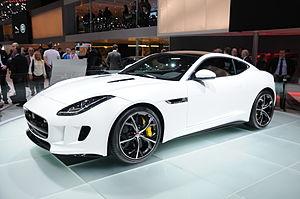
Salon international de l'automobile de Genève 2014